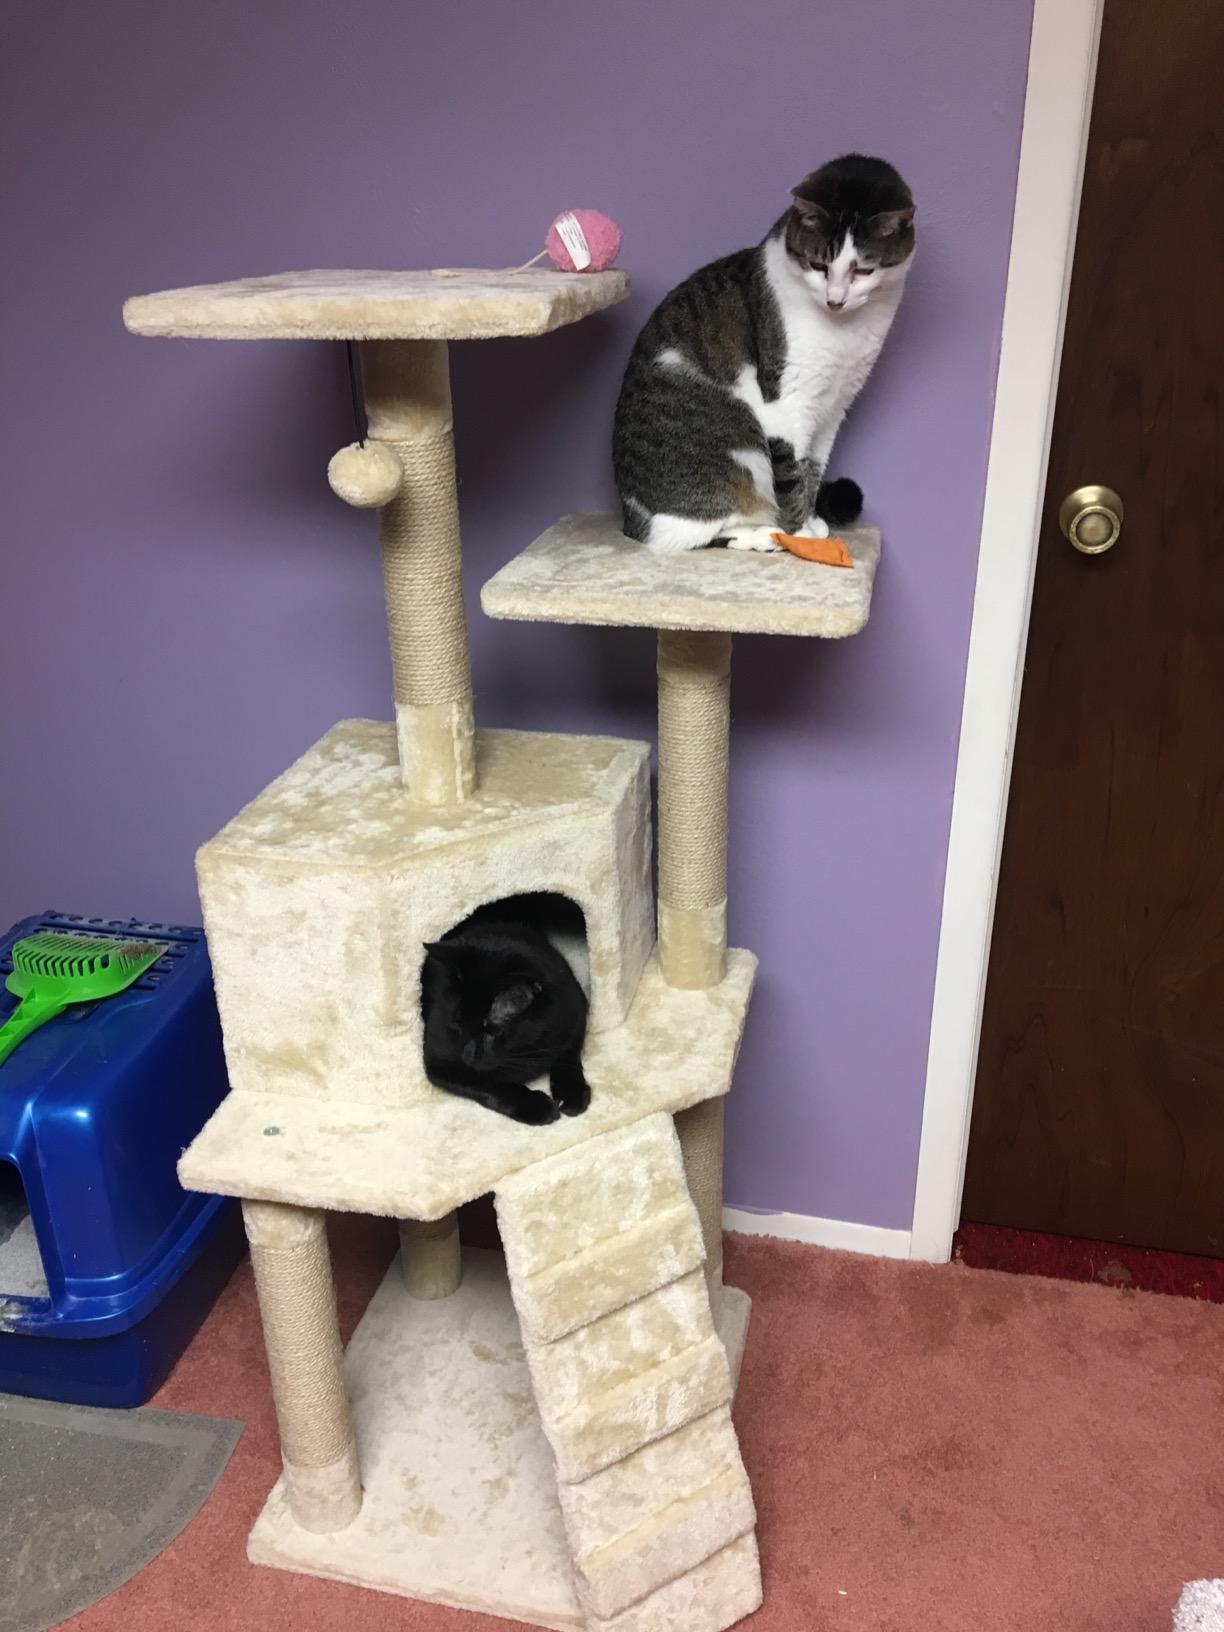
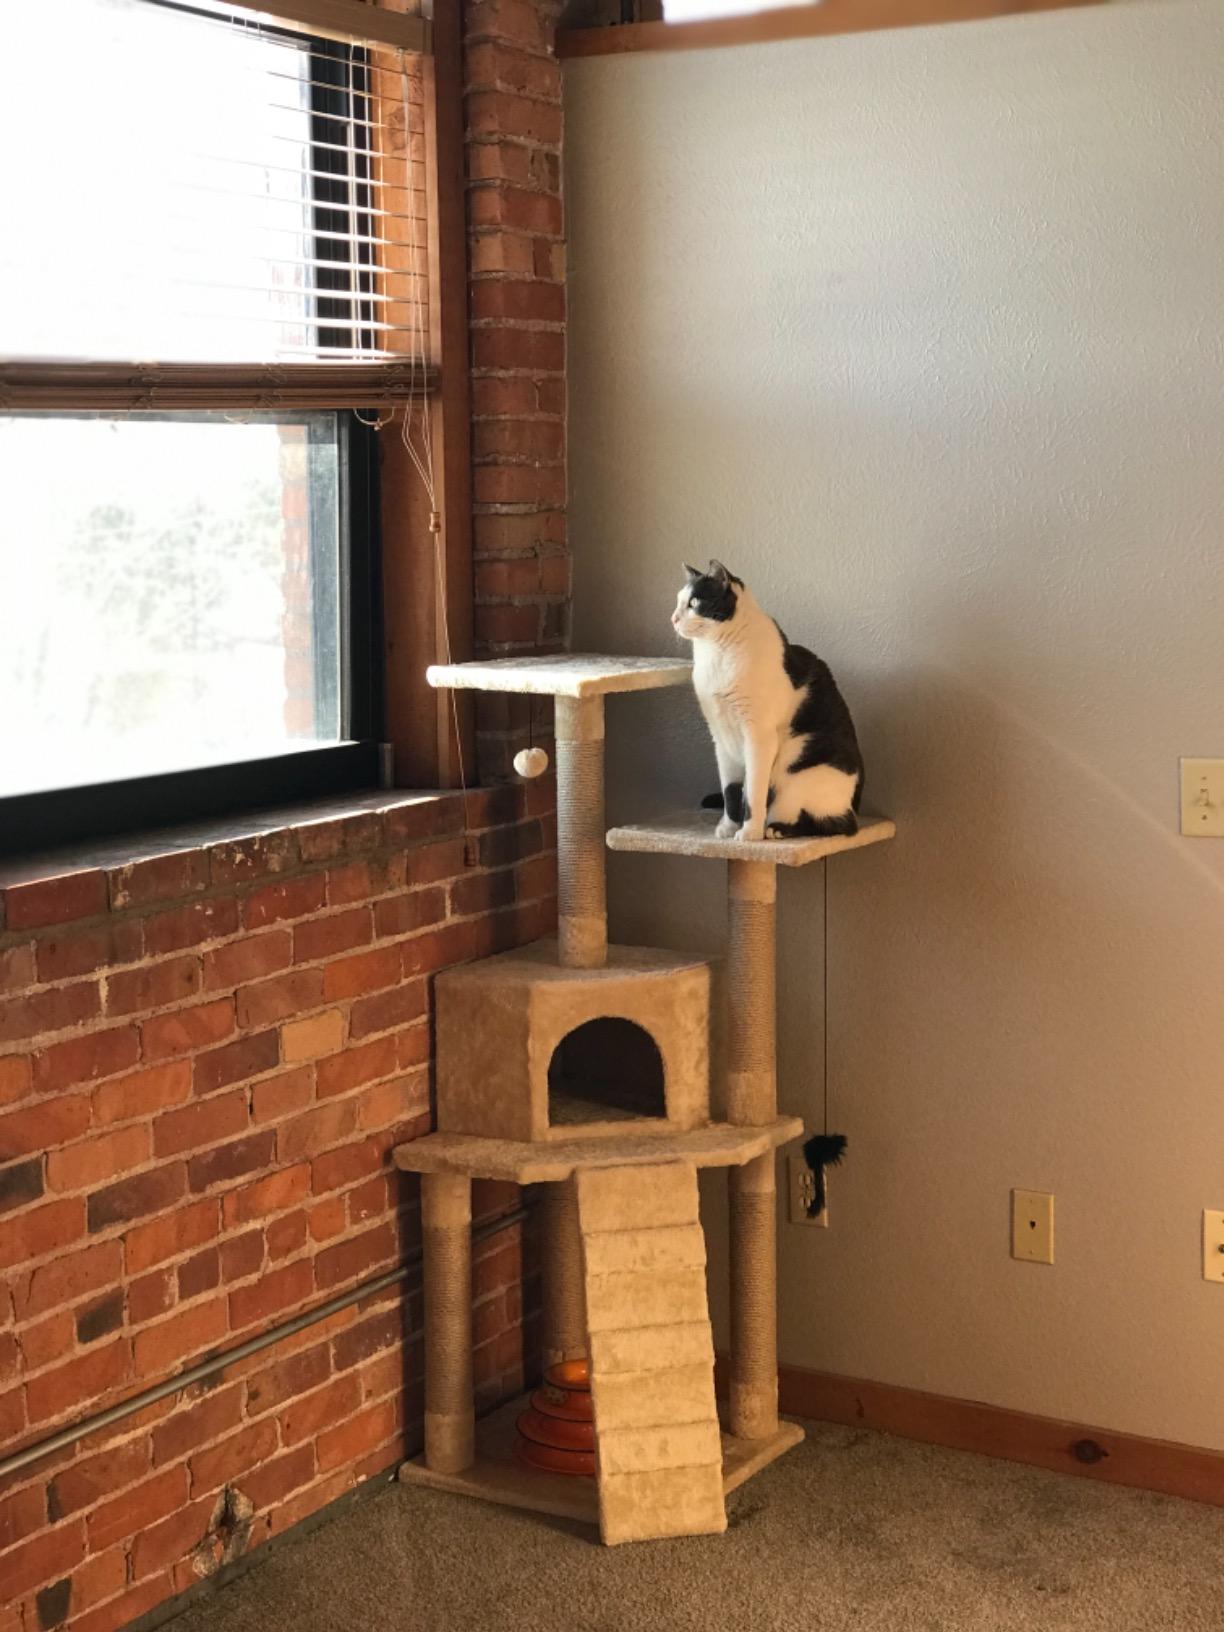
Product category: items_cat tree
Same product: yes